Curious George (video game)

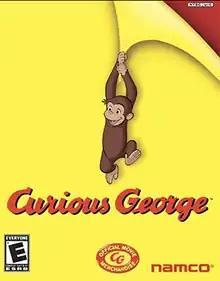

Curious George is a 2006 platform game published by Namco Hometek, and developed by Monkey Bar Games, a division of Vicious Cycle Software. It was released for the GameCube, PlayStation 2, Xbox, and Microsoft Windows, and is based on the 2006 film of the same name. A separate 2D version was developed for the Game Boy Advance (GBA) by Torus Games. Most of the animated film's original voices were not used in any of the in-game dialogue, except for the cutscenes, while Frank Welker and David Cross reprise their roles as Curious George and Junior respectively.